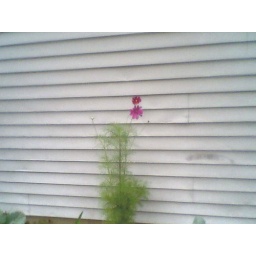
flower stand against the wall